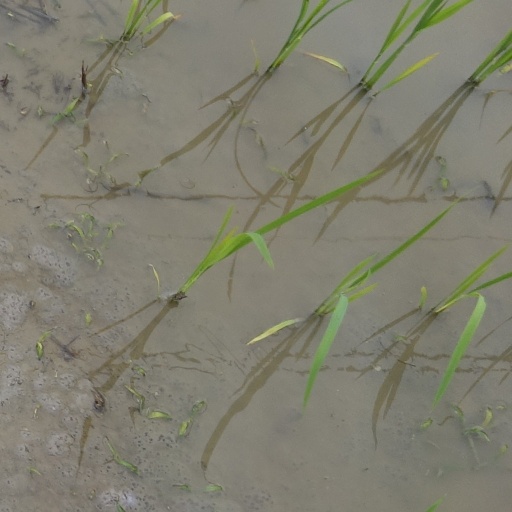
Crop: rice